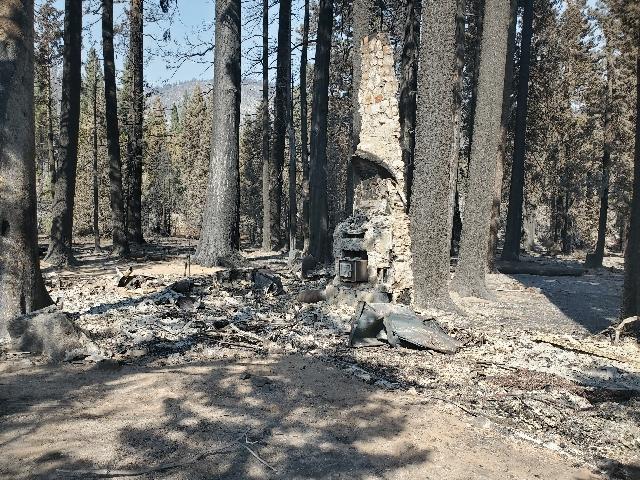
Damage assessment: destroyed